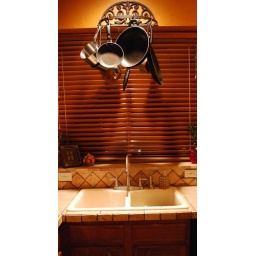
Cast iron pot rack and wood blinds over 9&amp;quot; ceramic sink give the kitchen a rustic homey feel.